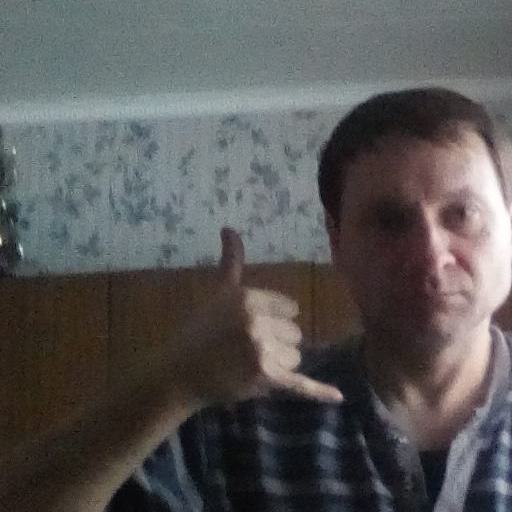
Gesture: call